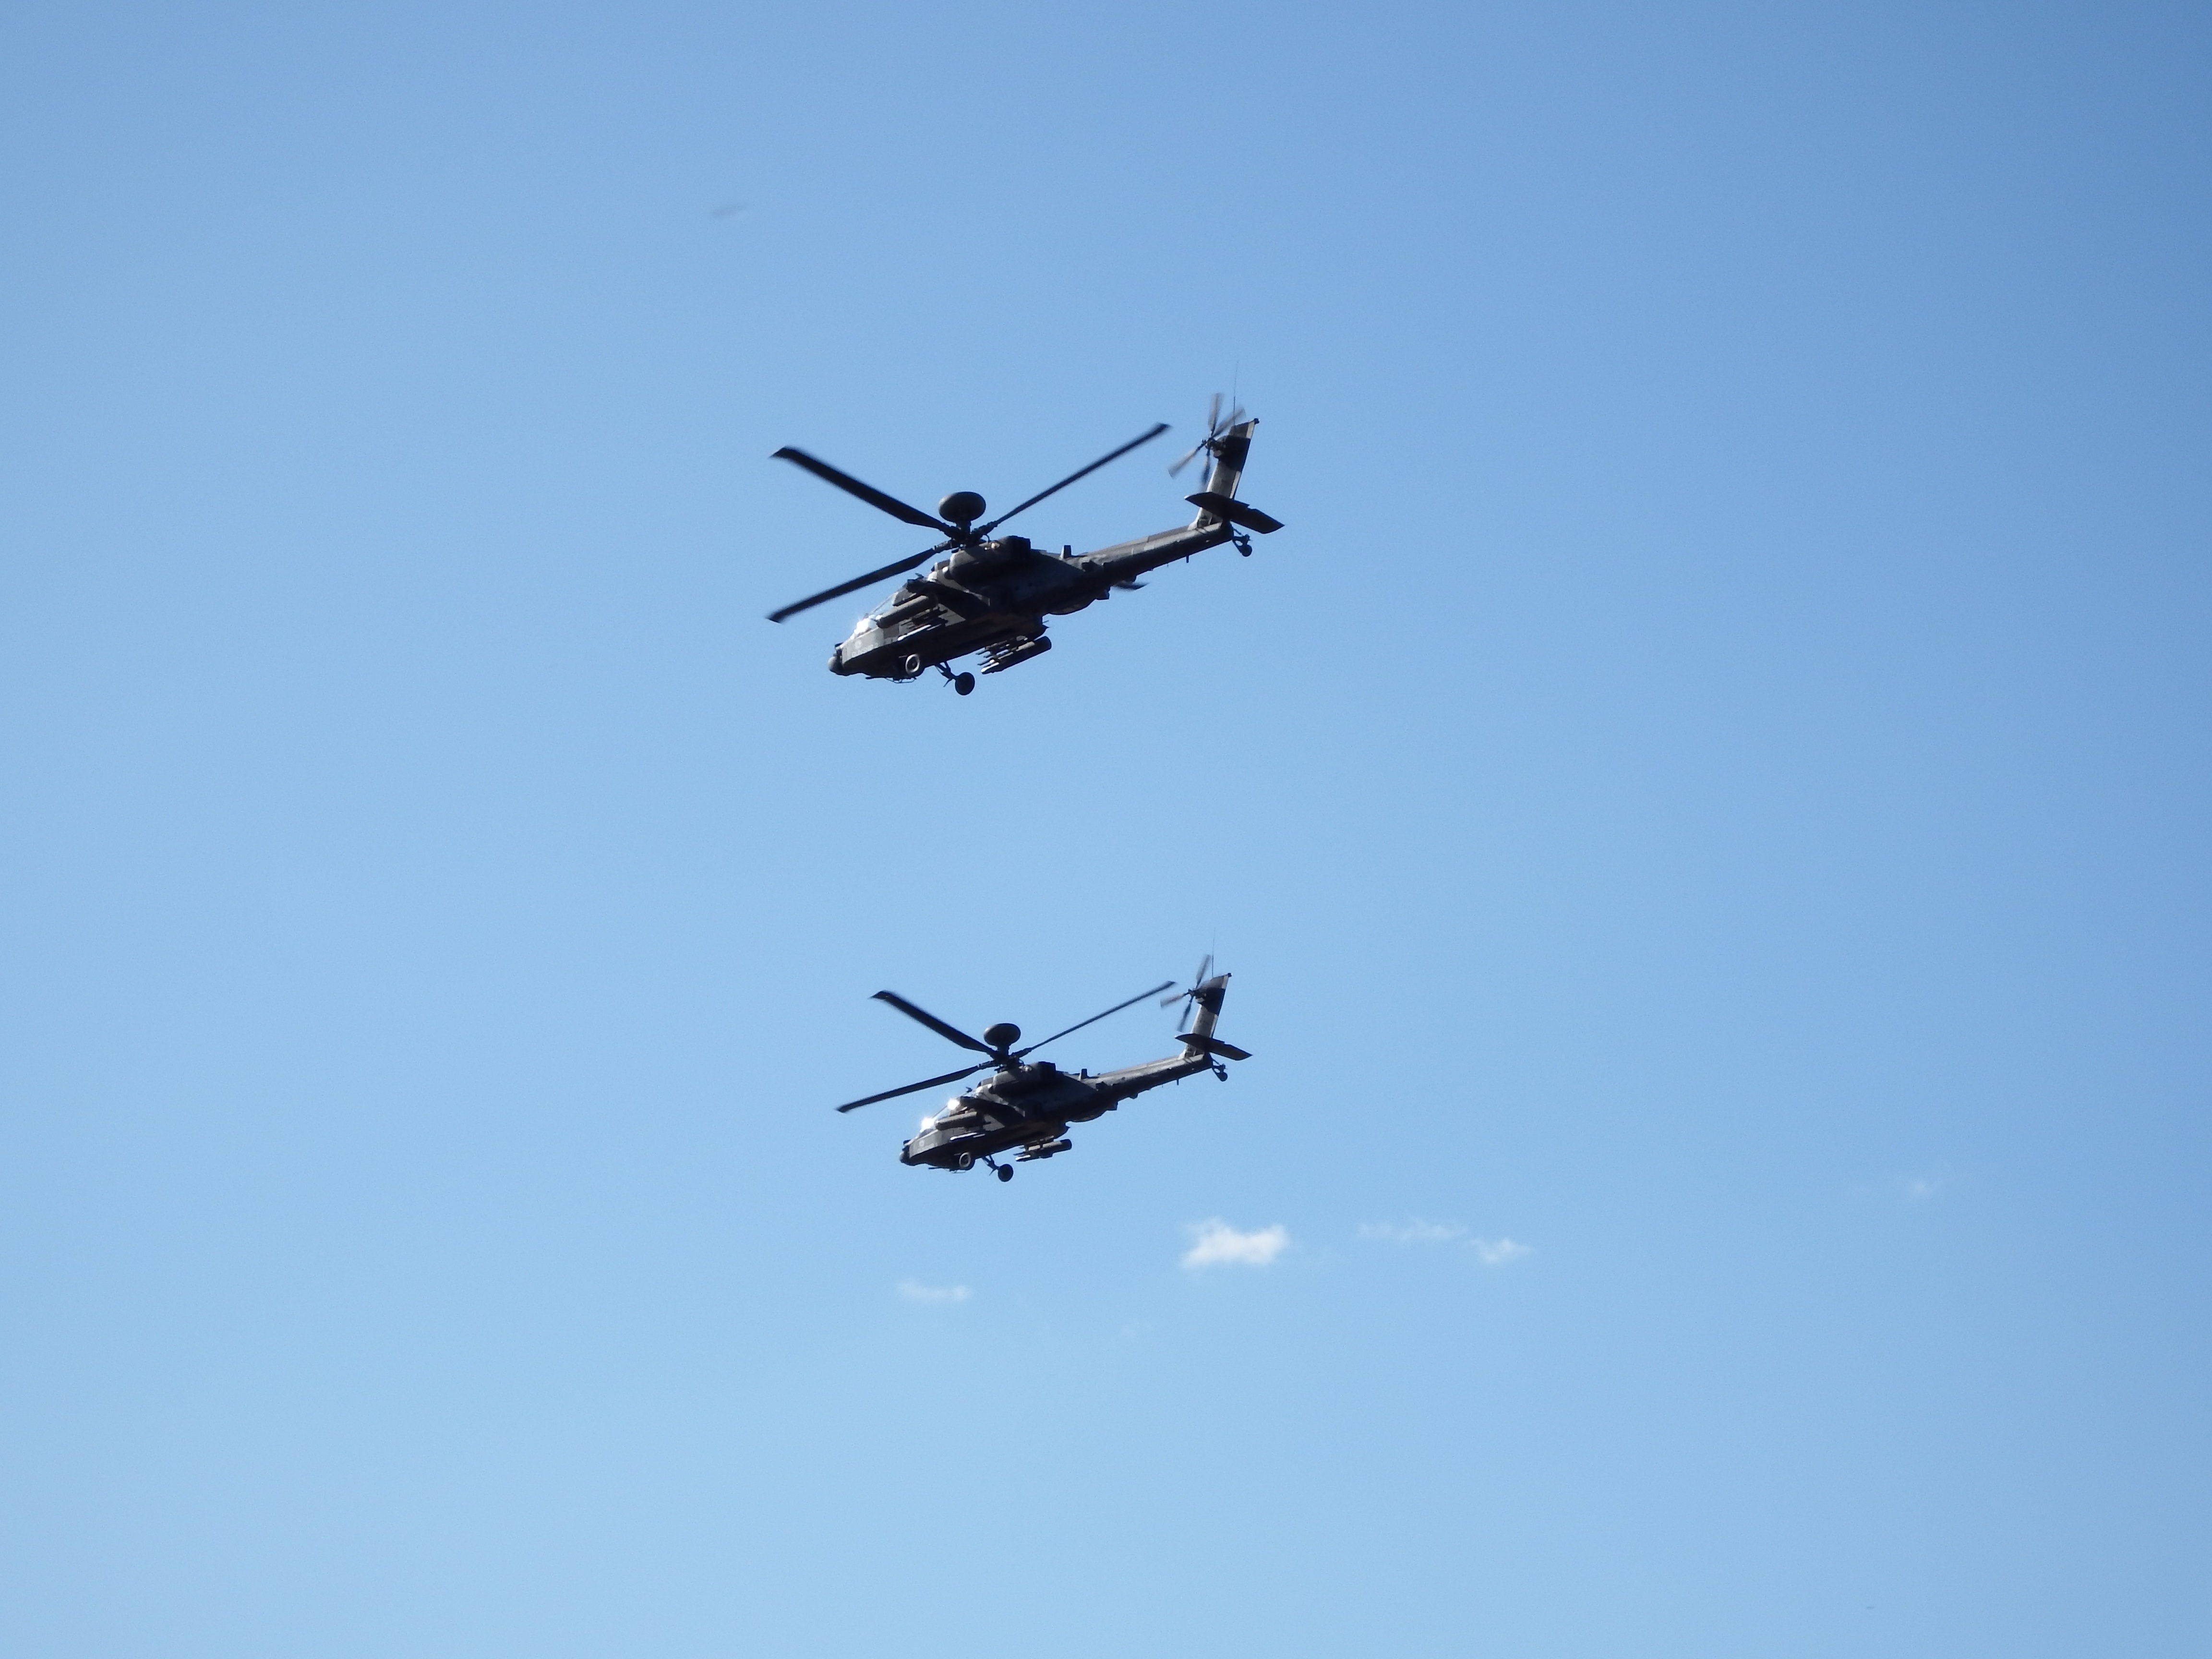
wing, airplane, aircraft, military, army, vehicle, aviation, flight, helicopter, attack, chopper, apache, air show, air force, aerobatics, fighter aircraft, military aircraft, atmosphere of earth, general aviation, helicopter rotor, military helicopter